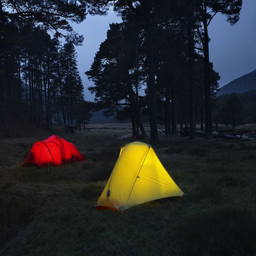
red and yellow tents at night